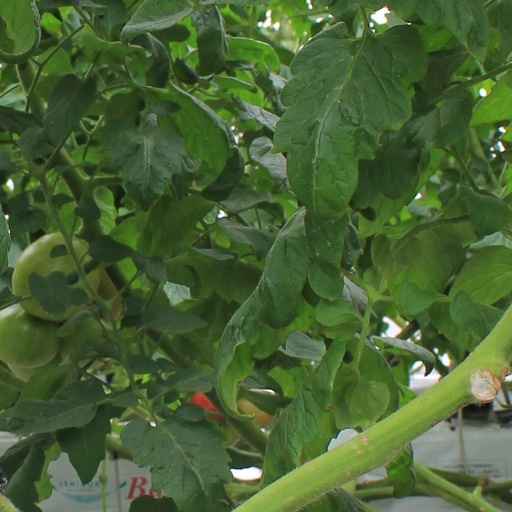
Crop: tomato